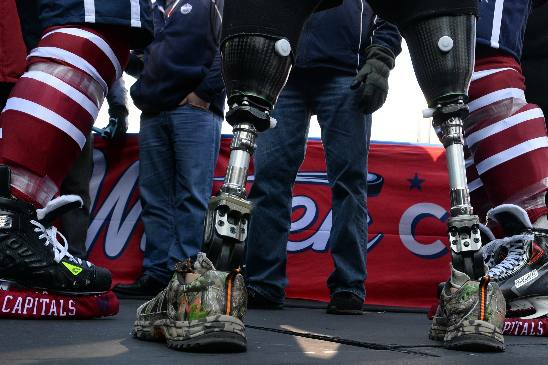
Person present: No